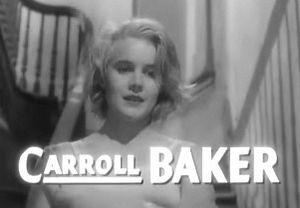
Baby Doll est un film américain réalisé par Elia Kazan, sorti le 18 décembre 1956.